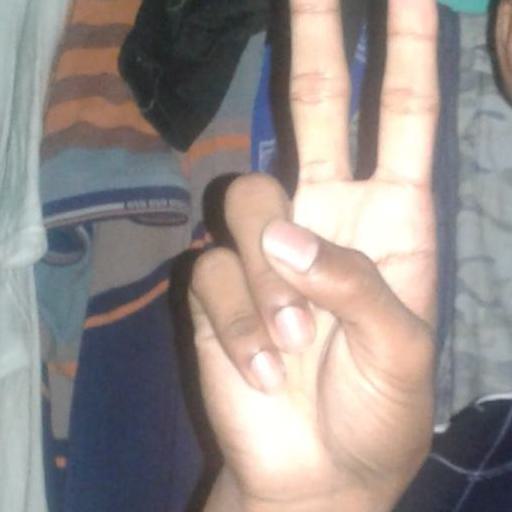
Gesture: peace